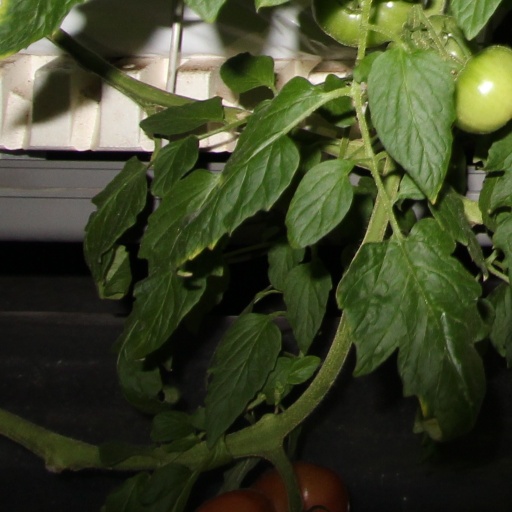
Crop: tomato